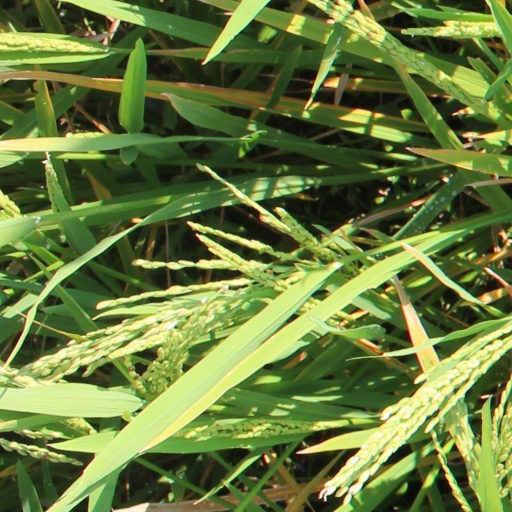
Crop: rice